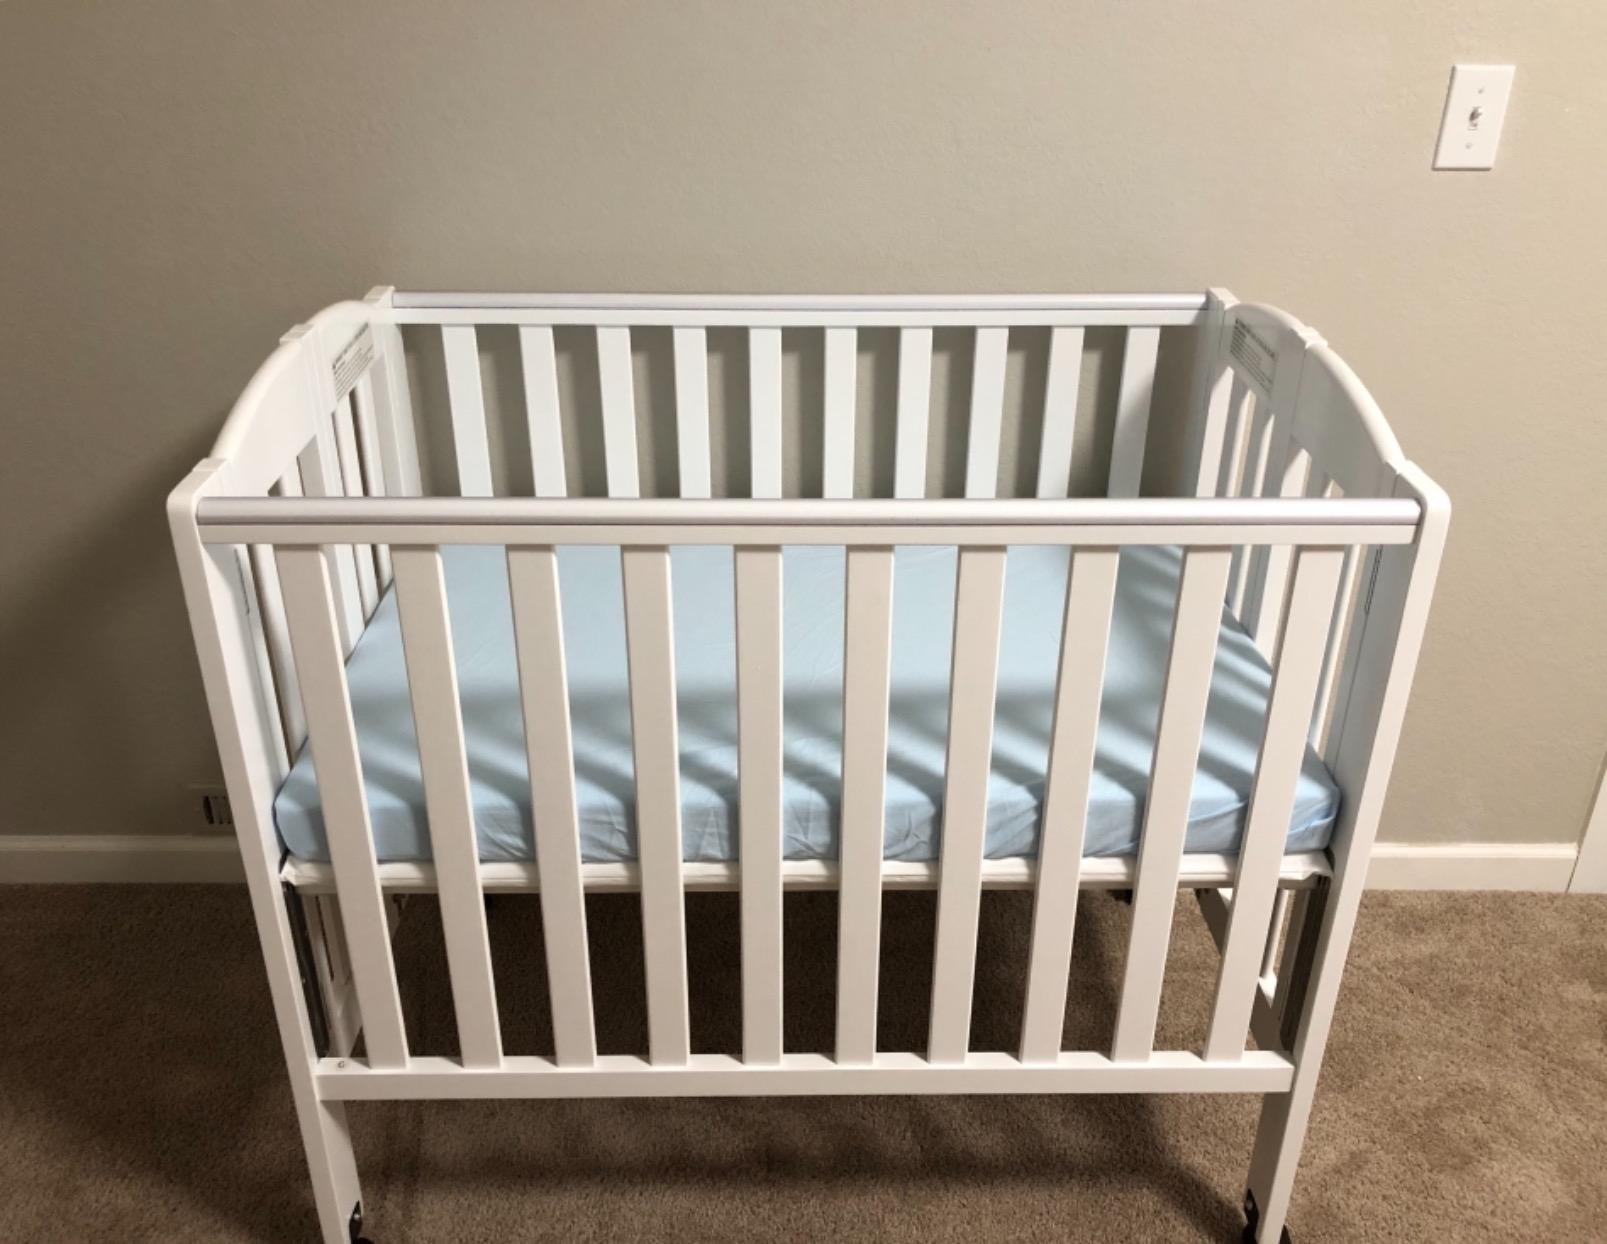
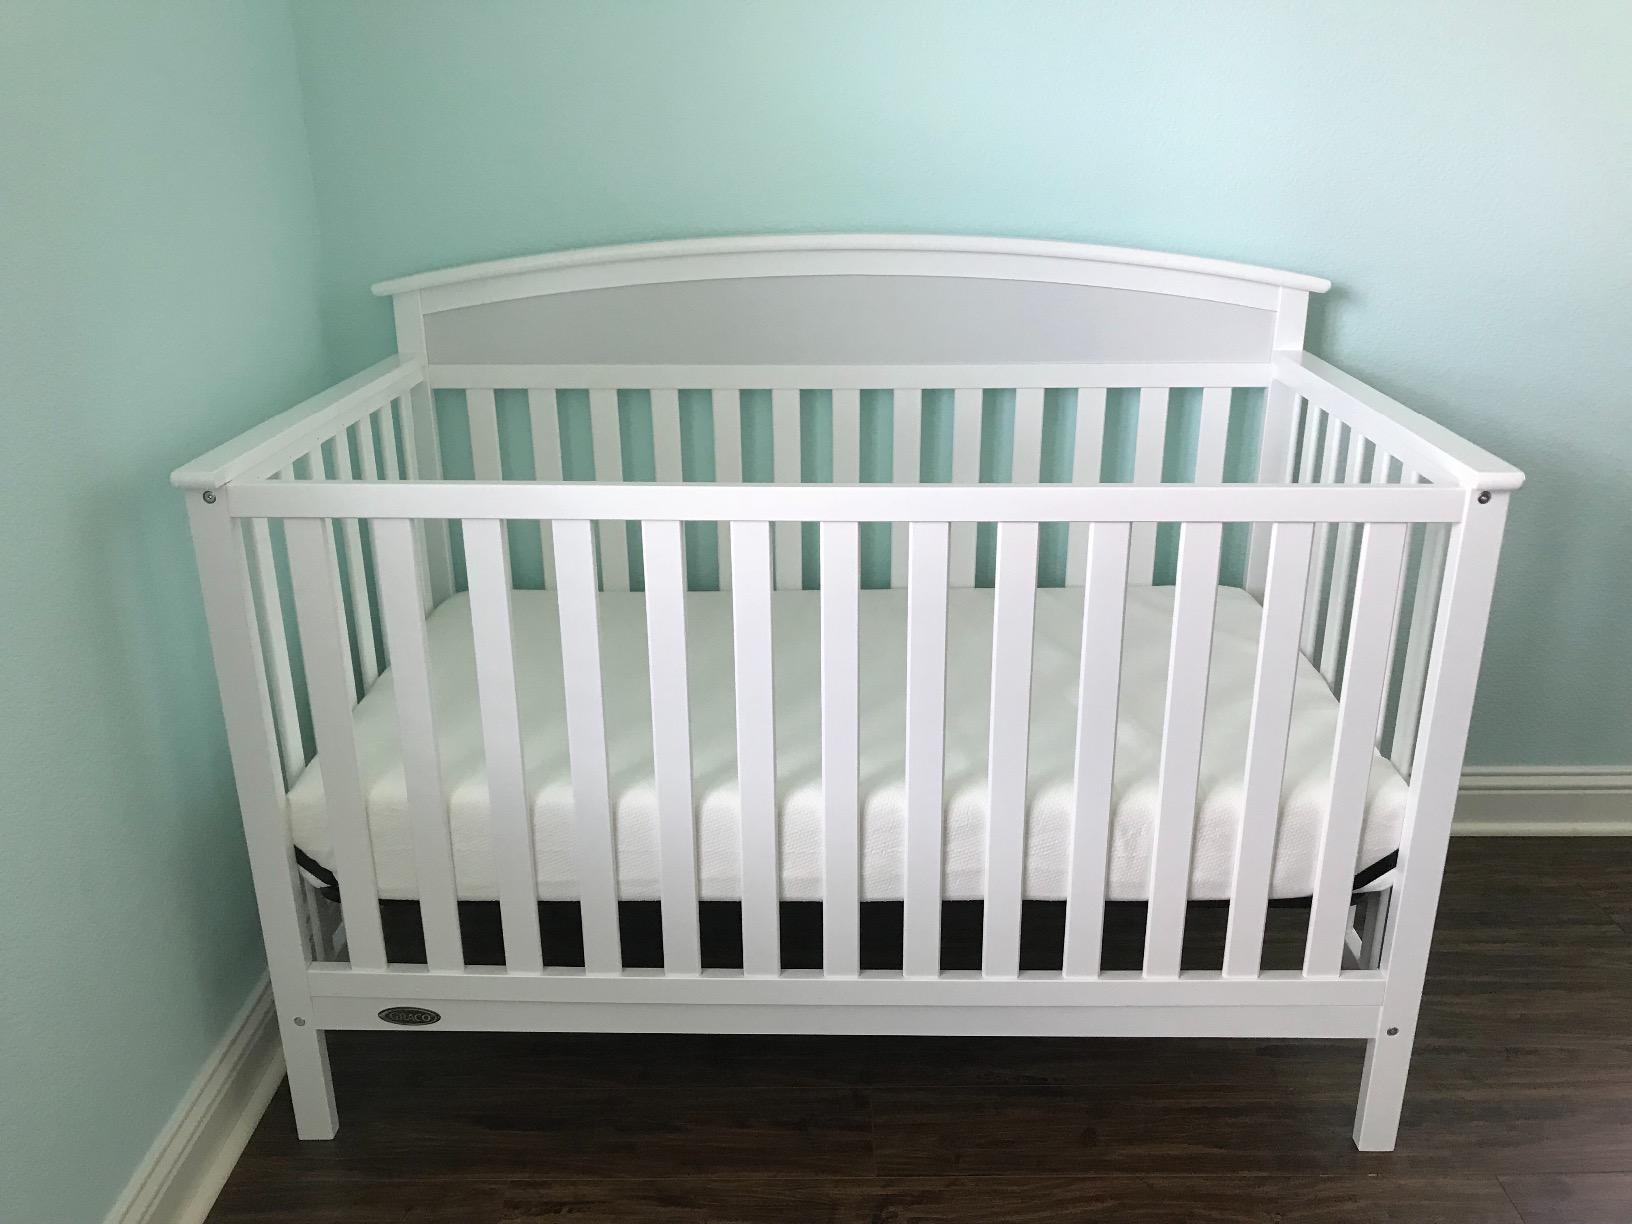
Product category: products_crib
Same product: no